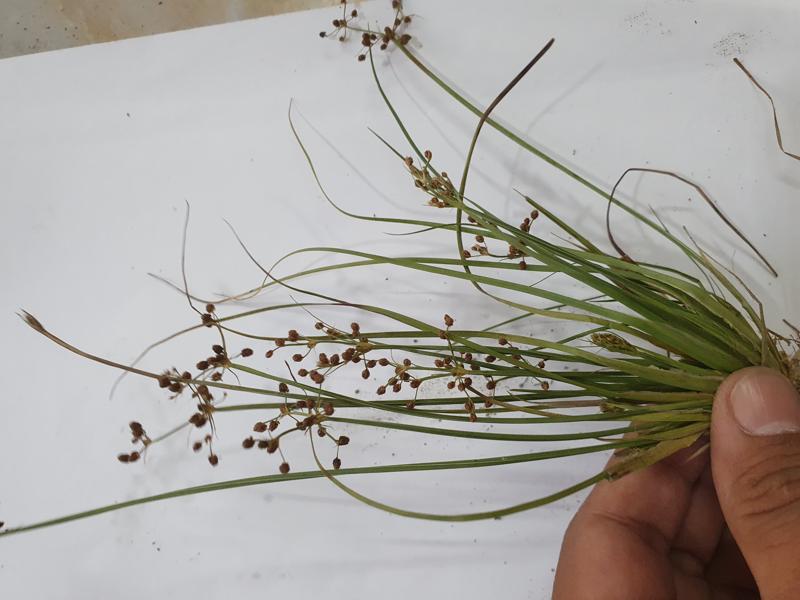
Weed species: Fimbristylis littoralis